Relief of Douglas MacArthur

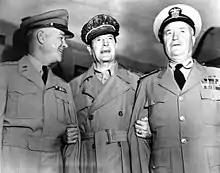
Three men in neat uniforms smiling. MacArthur is wearing his distinctive cap and no tie.

North Korea invaded South Korea on 25 June 1950, starting the Korean War. In response to an urgent request from the Korean Military Advisory Group for more ammunition, MacArthur, on his own initiative, ordered the transport ship MSTS "Sgt. George D Keathley", then in harbor in Yokohama, to be loaded with ammunition and to sail for Pusan. President Truman met with the Joint Chiefs of Staff and other advisors that day at Blair House and approved the actions already taken by MacArthur and Secretary of State Dean Acheson. At another meeting at Blair House held on the evening of 26 June, amid reports of a rapidly deteriorating situation in South Korea, Truman approved the use of air and naval forces against military targets south of the 38th parallel north.